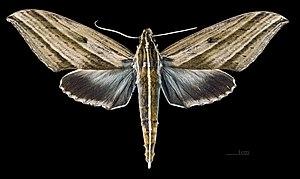
Elibia dolichus - Face dorsale. Collection du mathématicien Laurent Schwartz.
Elibia dolichus est une espèce d'insectes lépidoptères de la famille des Sphingidae, sous-famille des Macroglossinae, tribu des Macroglossini, sous-tribu des Macroglossina et du genre Elibia. C'est l'espèce type pour le genre.
Le genre Elibia regroupe des lépidoptères de la famille des Sphingidae, sous-famille des Macroglossinae et de la tribu des Macroglossini.